Golden sun of La Tolita

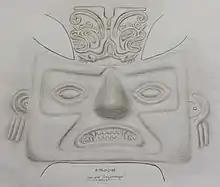
Detailed view of the face and the crested animal of the Golden sun of La Tolita.

Both suns have a rectangular face, inside which there is a T-shaped section where the eyes, nose and mouth are located. The eyes and the nose have a similar shape on both suns, but in the mouth is a little different. While both headdresses have a slightly downward-twisted mouth, the one on the Golden sun of La Tolita has four fangs that do not exist on the Golden sun of Estrada.